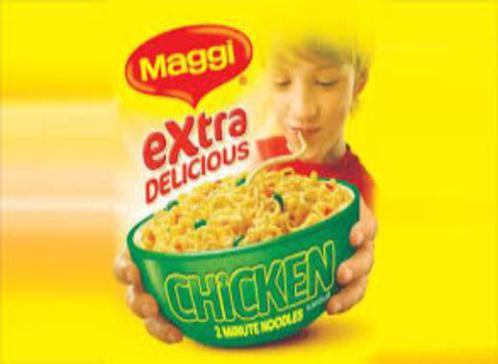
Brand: maggi noodles
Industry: Food